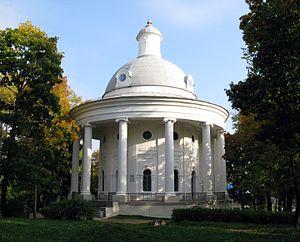
Nikolaï Alexandrovitch Lvov, né le 4 mai 1753 dans le domaine de Nikolskoïe-Tcherentchitsy, près de Torjok, et mort le 22 décembre 1803 à Moscou, est un architecte néoclassique russe. Il était aussi poète, musicien, traducteur et graphiste. Appartenant à une famille d'antique noblesse désargentée, il est le fils d'un petit propriétaire terrien de la région de Tver.
Le musée des cloches, ouvert en 1995, est un musée de Russie situé à Valdaï, une ville de l'Oblast de Novgorod réputée pour la fabrication de cloches et de grelots pour les chevaux. Il est rattaché au musée-réserve de Novgorod.